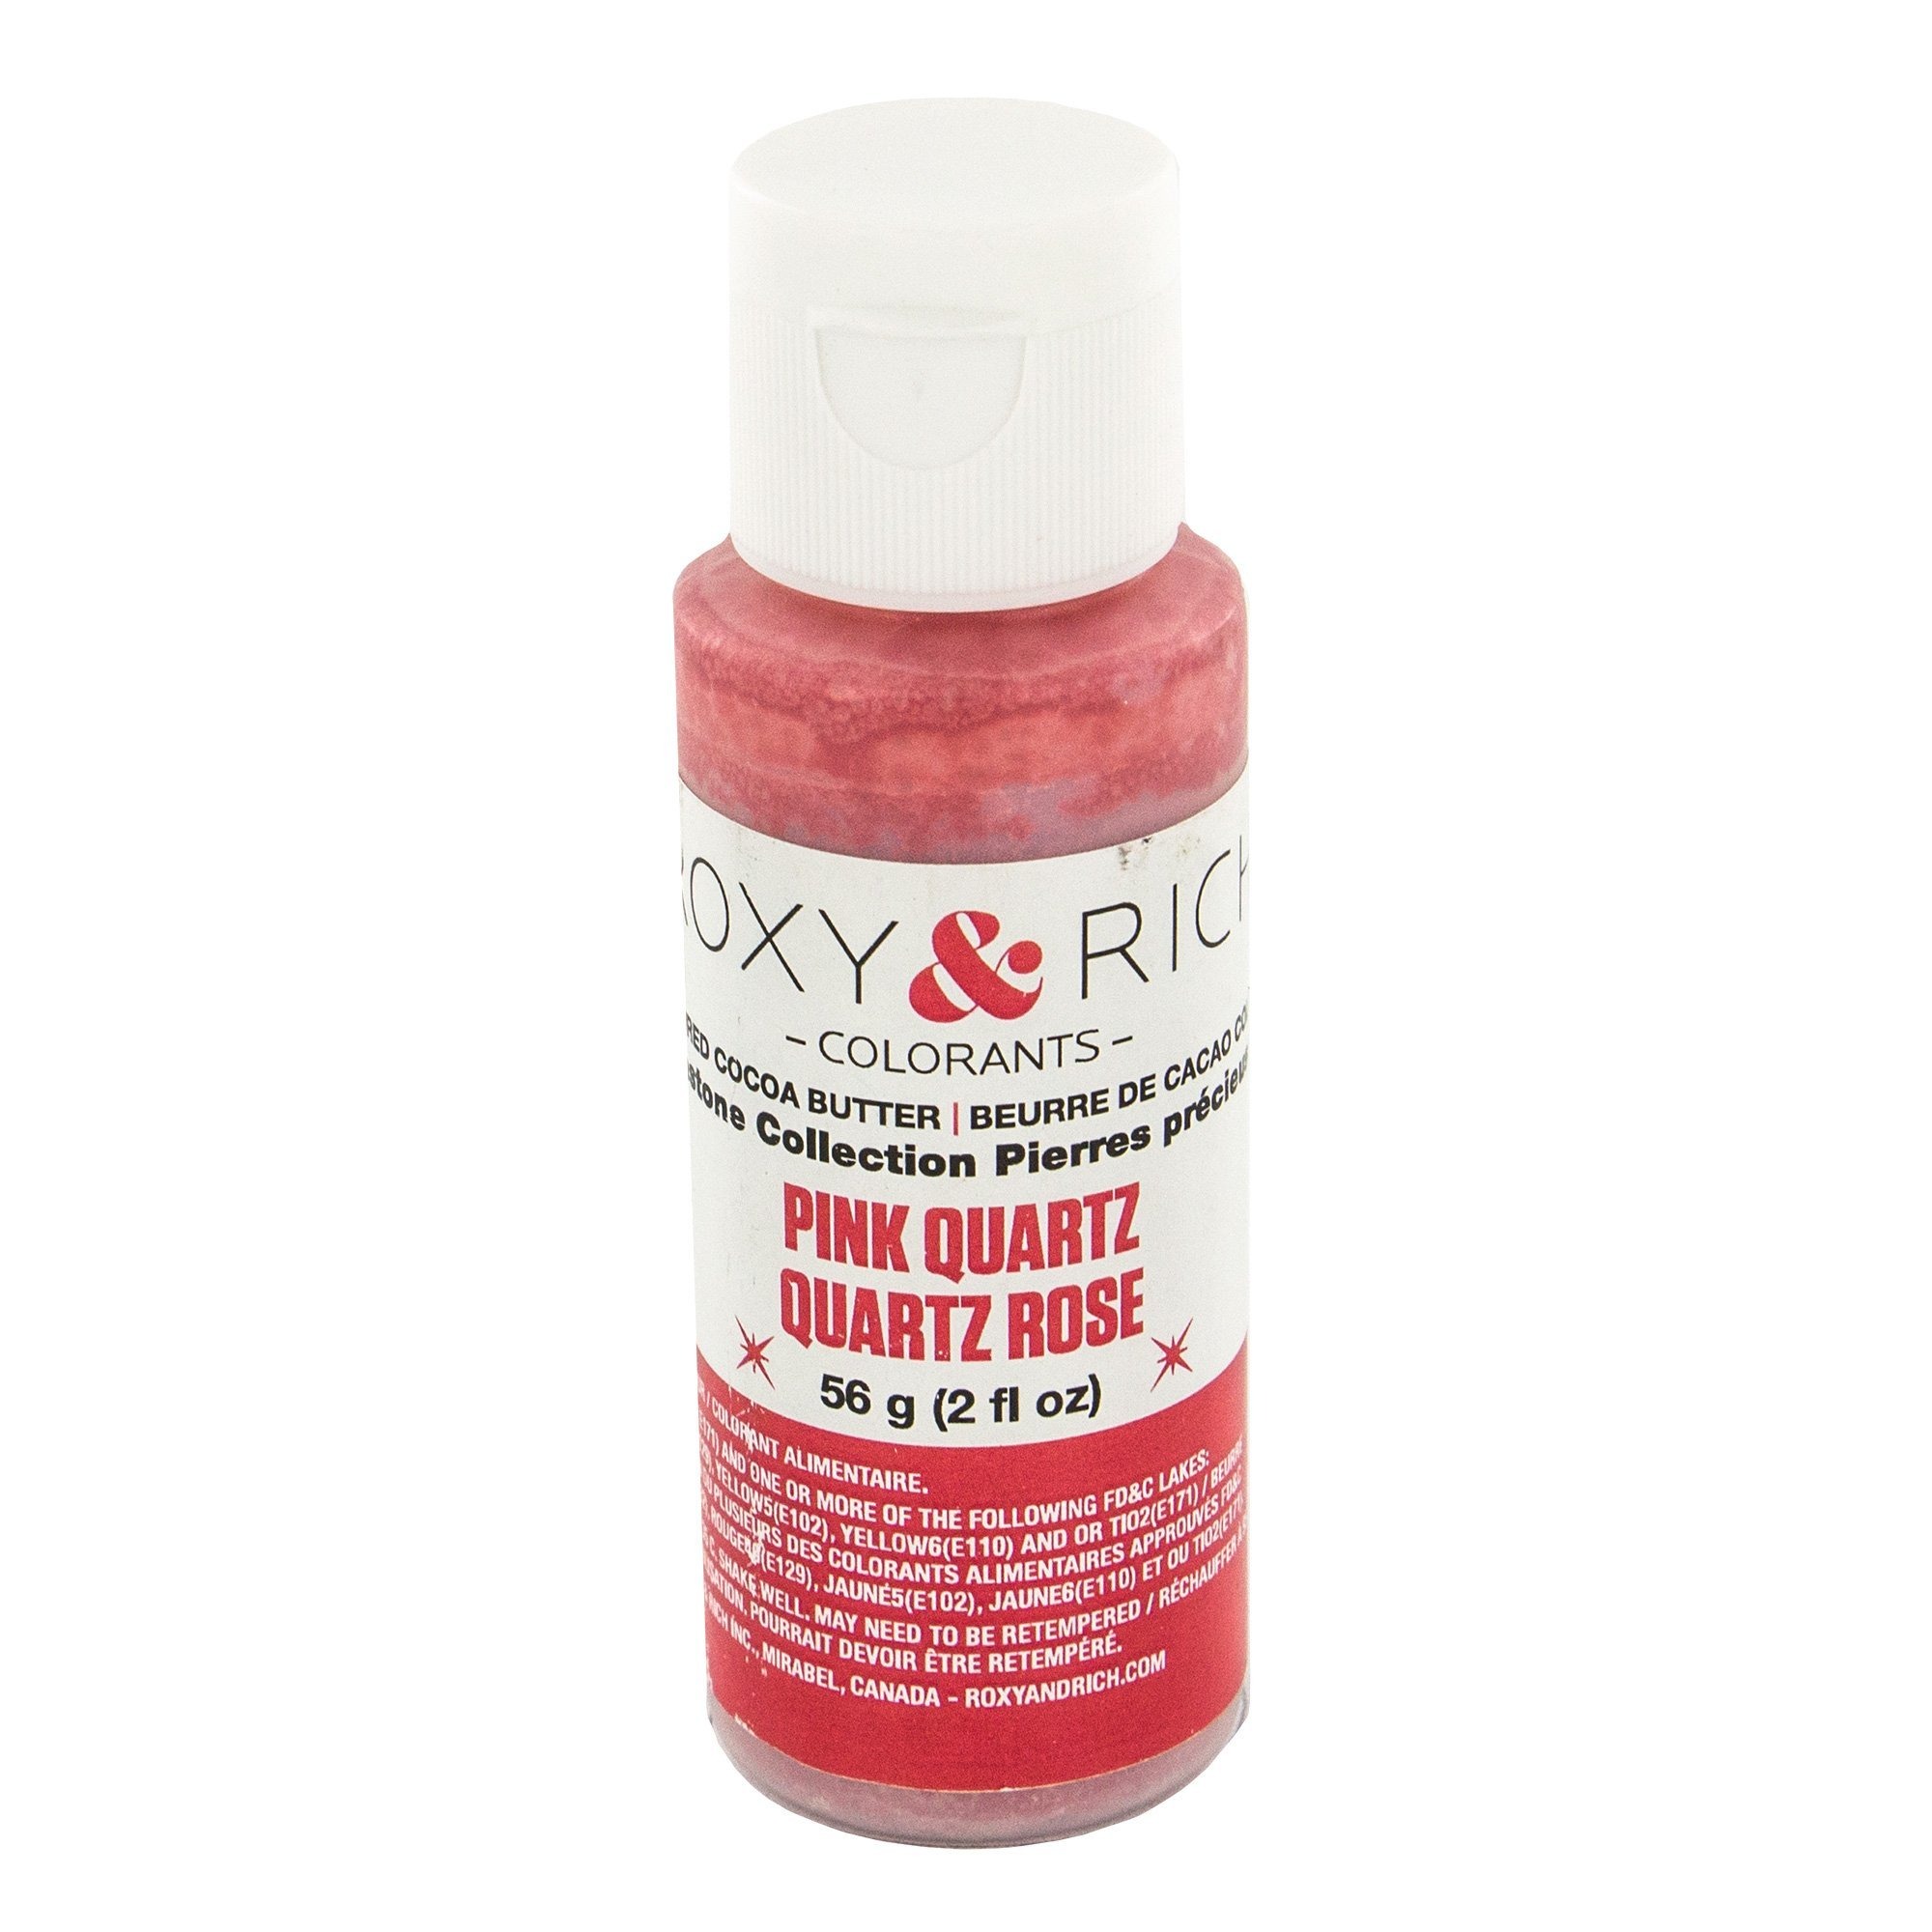
Item Name: Roxy & Rich Gemstone Collection Cocoa Butter, 56 Grams Pink Quartz
Bullet Point 1: Bright tones of cocoa butter to add a touch of sparkle to your creations
Bullet Point 2: Colored using fat-dispersible colors and shimmering powder
Bullet Point 3: Can be used in a chocolate mold, or airbrushed, painted or applied with fingers directly on molded chocolate
Bullet Point 4: Easy to use
Bullet Point 5: Pre-tempered, edible, gluten free, lactose free, nut free, vegetarian, vegan
Product Description: <b>Roxy & Rich Cocoa Butter, Gemstone Collection</b><br><br> Cocoa butter coloring is sold as a solid. To use it, you must melt it in a boiler or in the microwave, whichever is easiest for you. Heat the bottle for 10 seconds, shake it, and continue heating for another 10 seconds. Continue until the required amount of cocoa butter has melted. Be careful not to overheat the cocoa butter. Overheating could change the texture, making it impossible to reach expected results or making the cocoa butter unusable. <li>Bright tones of cocoa butter to add a touch of sparkle to your creations <li>Colored using fat-dispersible colors and shimmering powder <li>Can be used in a chocolate mold, or airbrushed, painted or applied with fingers directly on molded chocolate <li>Easy to use <li>Pre-tempered <li>Edible <li>Gluten free <li>Lactose free <li>Nut free <li>Vegetarian <li>Vegan <li>Certified kosher pareve by MK
Value: 2.0
Unit: Ounce

Price: 18.88